Religion in Australia

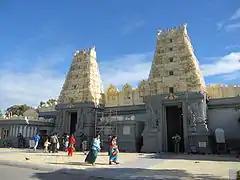
Shiva Vishnu Temple in Melbourne

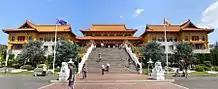
Nan Tien Temple of Fo Guang Shan Chinese Buddhism, in Wollongong

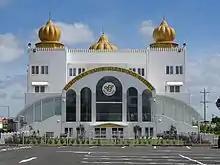
Sri Guru Singh Sabha Gurudwara (Temple), Glenwood, New South Wales

The first contacts that Islam had with Australia was when Muslim fishermen native to Makassar, which is today a part of Indonesia, visited North-Western Australia long before British settlement in 1788. This contact of South East Asian ethnic groups of Islamic faith can be identified from the graves they dug for their comrades who died on the journey, being that they face Mecca (in Arabia), in accordance with Islamic regulations concerning burial, as well as evidence from Aboriginal cave paintings and religious ceremonies which depict and incorporate the adoption of Makassan canoe designs and words.